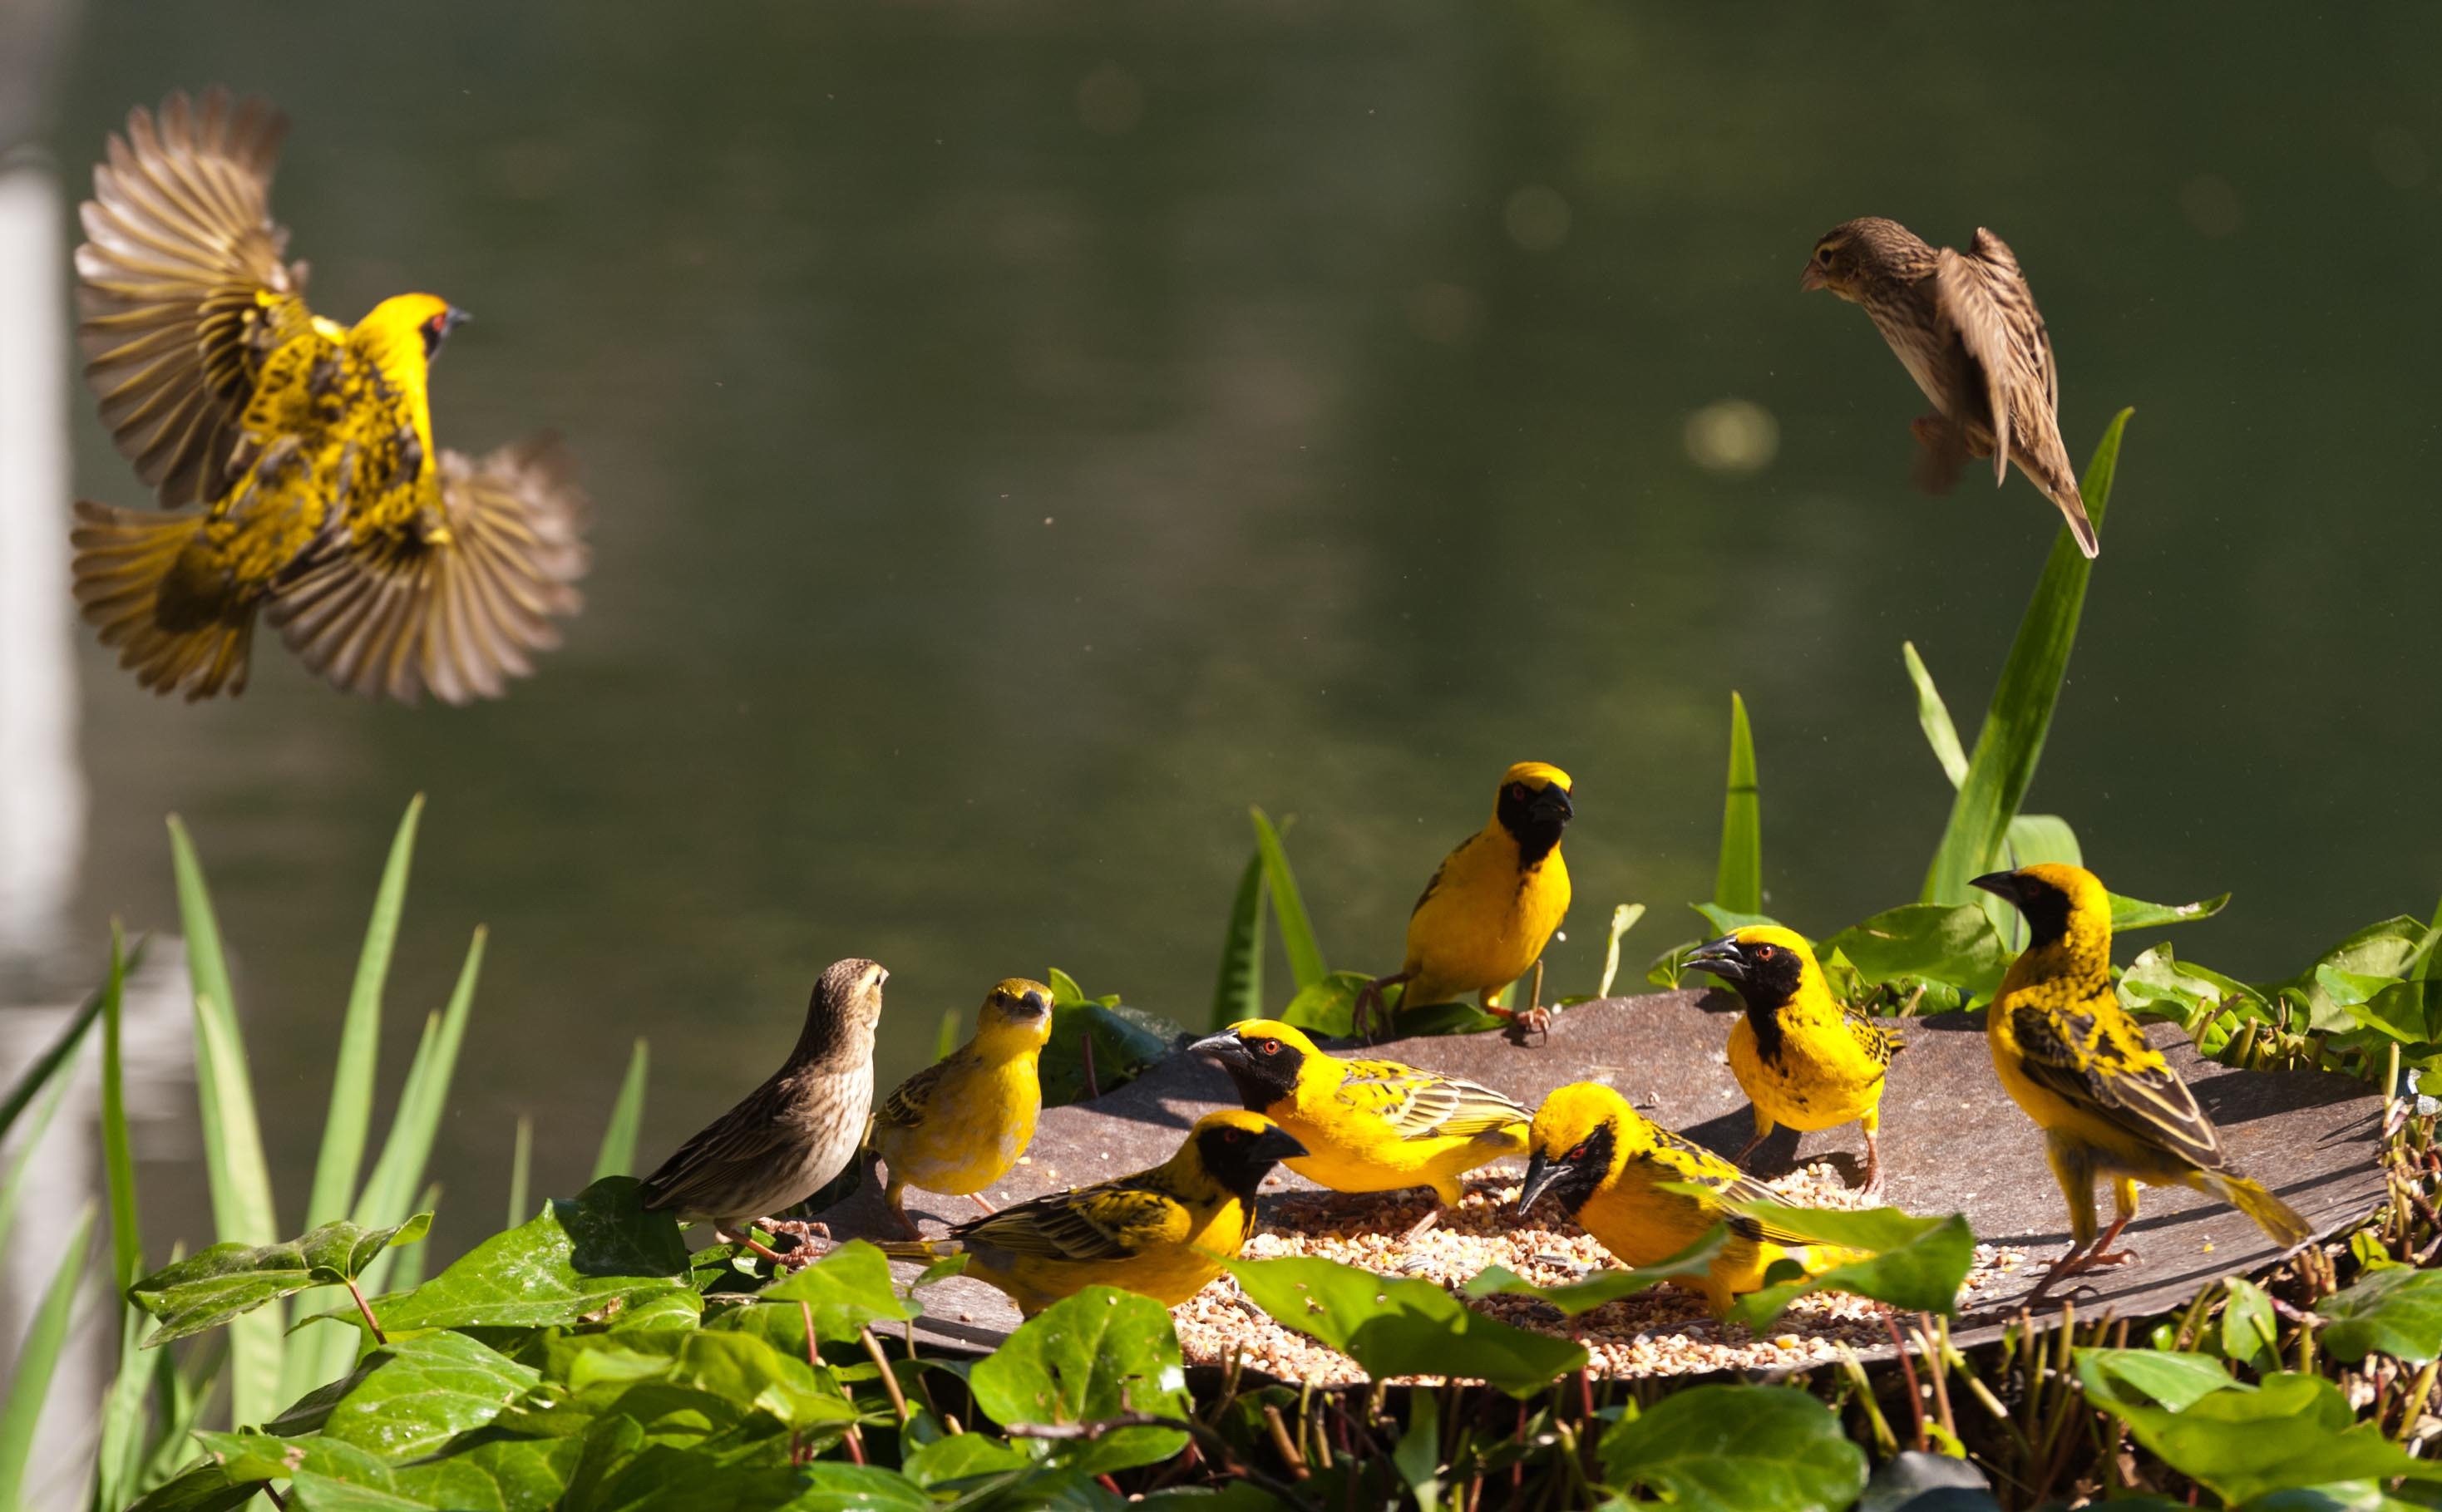
nature, bird, flower, wildlife, green, color, insect, botany, yellow, flora, fauna, birds, finch, south africa, macro photography, perching bird